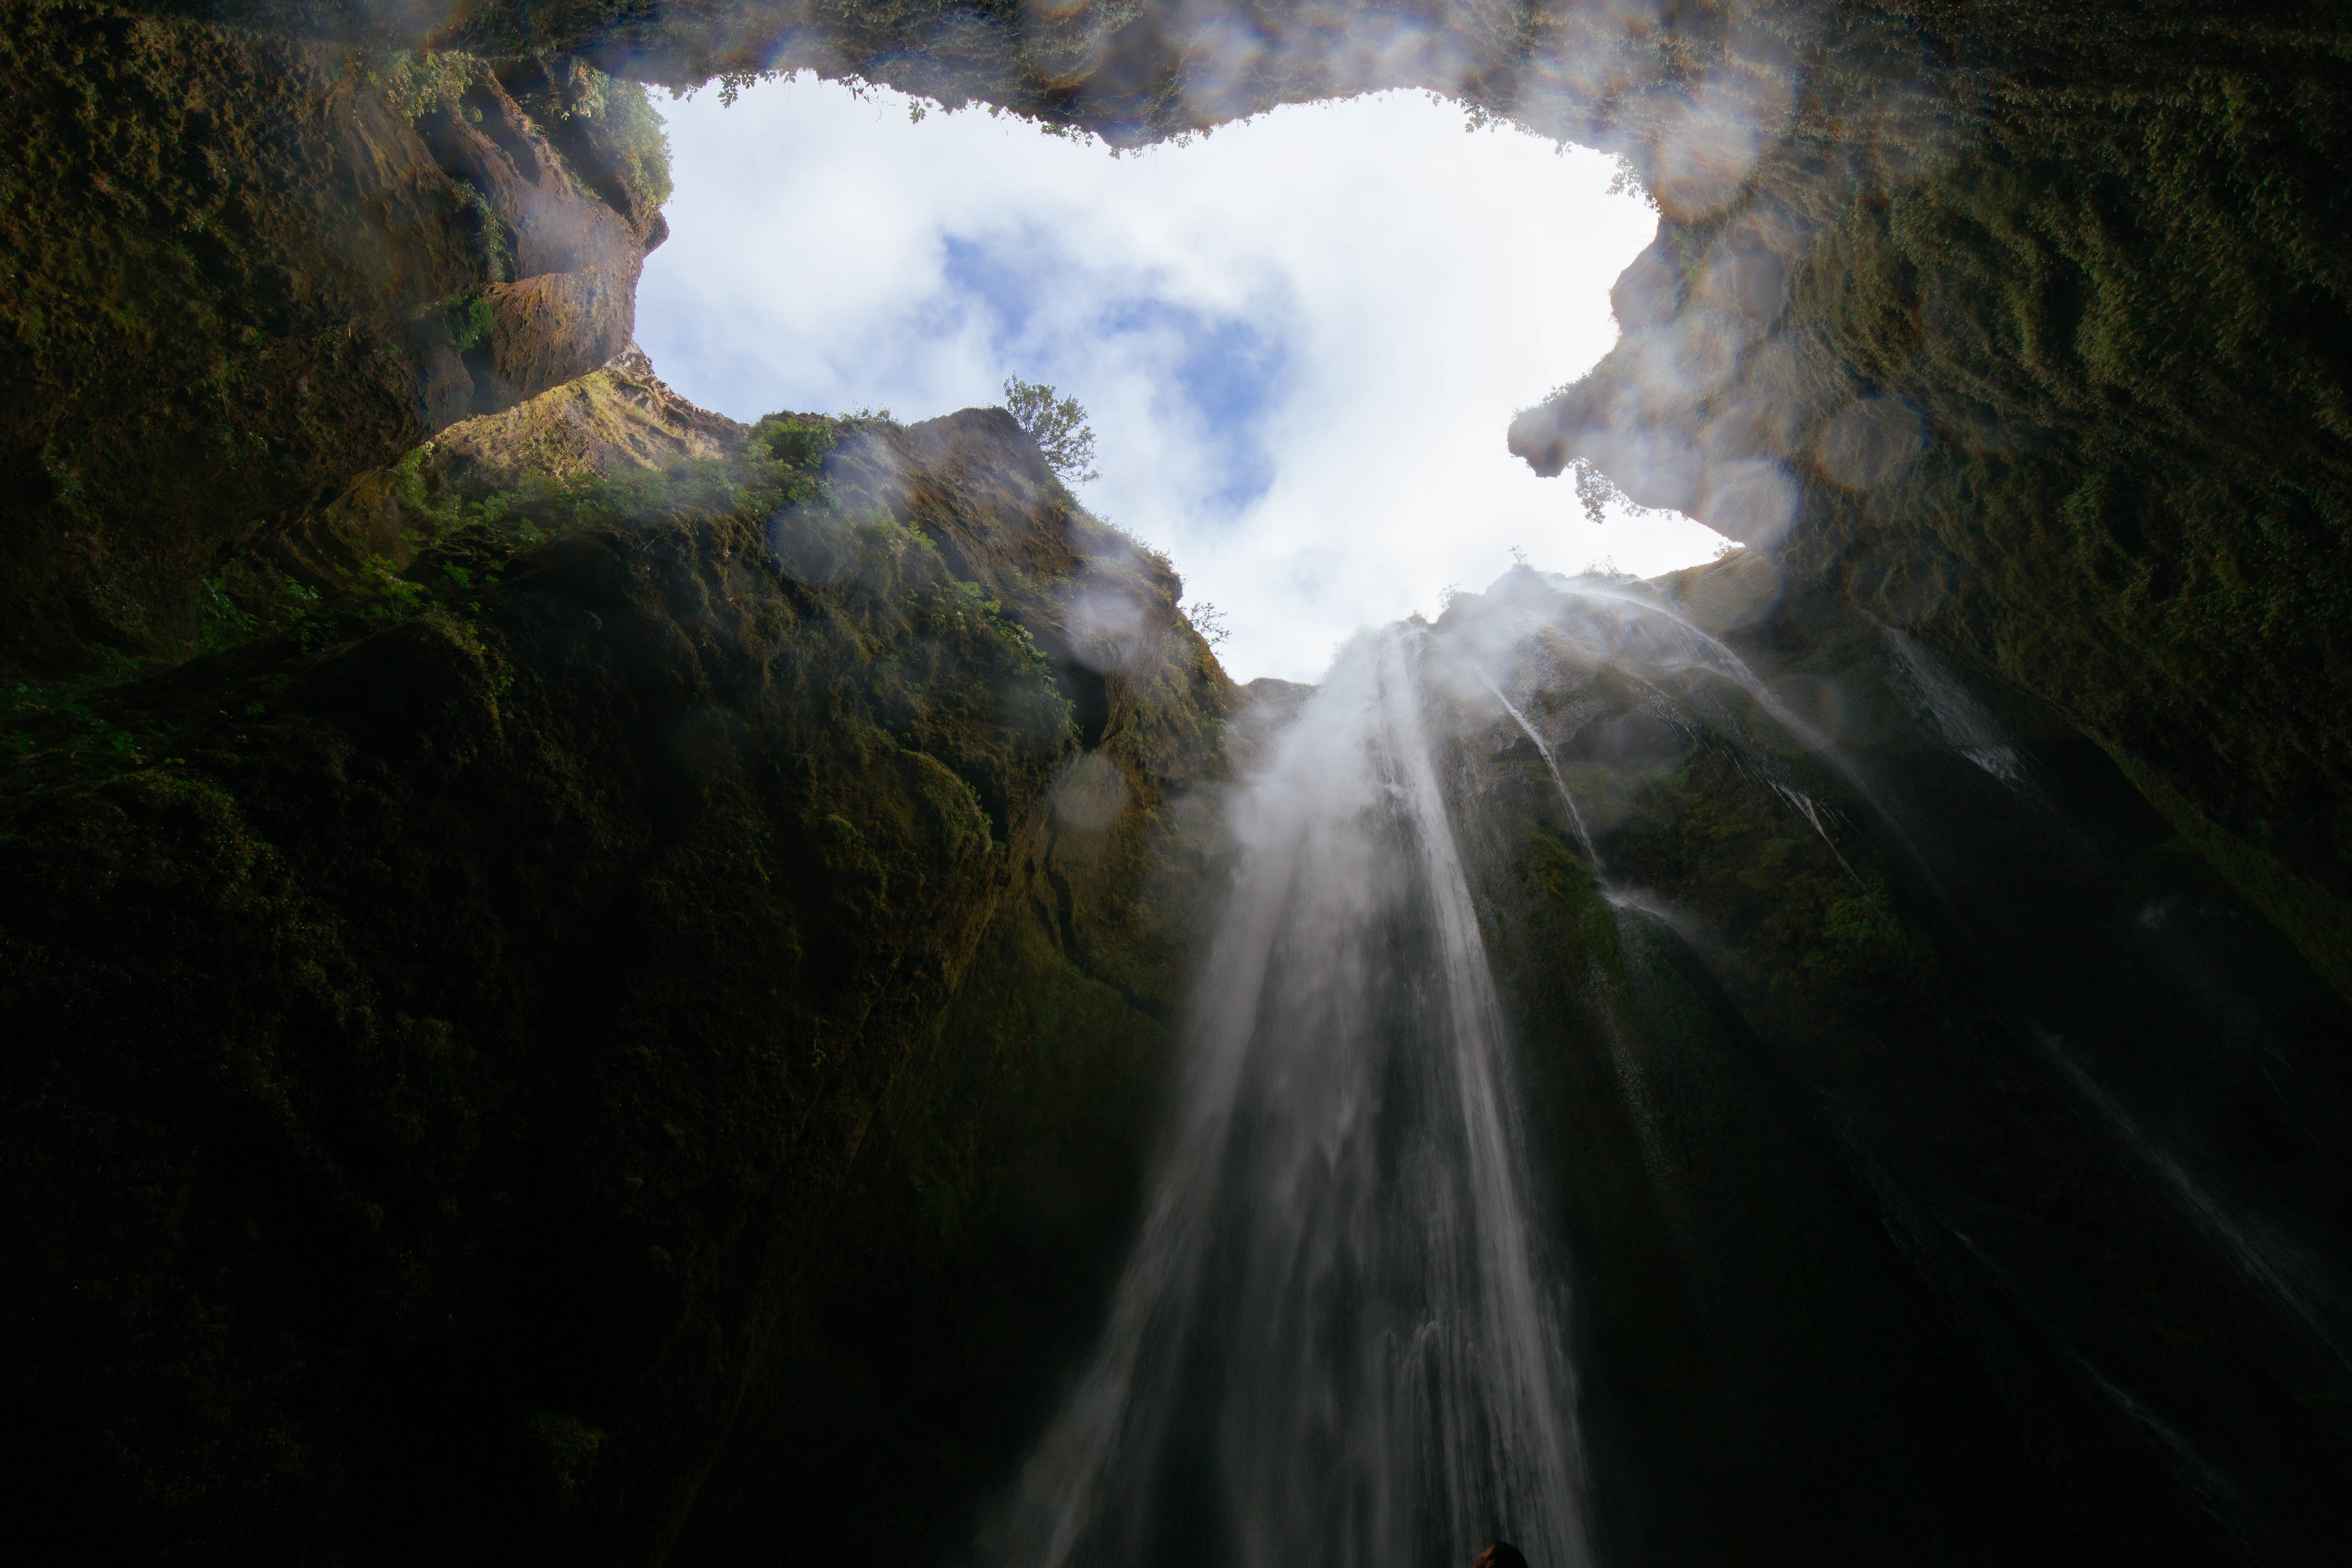
waterfall, sunlight, formation, cave, jungle, looking up, inside, water feature, pit, screenshot, landform, breath taking, geographical feature, atmospheric phenomenon, deep down